Kondratiev wave

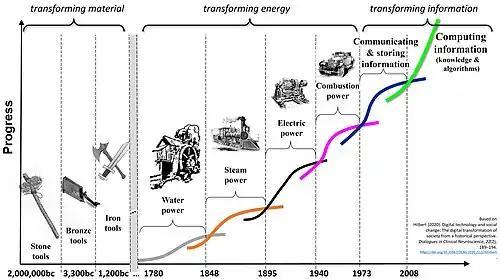

Some argue that this logic can be extended. The custom of classifying periods of human development by its dominating general purpose technology has surely been borrowed from historians, starting with the Stone Age. Including those, authors distinguish three different long-term metaparadigms, each with different long waves. The first focused on the transformation of material, including stone, bronze, and iron. The second, often referred to as the Industrial Revolution and Second Industrial Revolution, was dedicated to the transformation of energy, including water, steam, electric, and combustion power. Finally, the most recent metaparadigm aims at transforming information. It started out with the proliferation of communication and stored data and has now entered the age of algorithms, which aims at creating automated processes to convert the existing information into actionable knowledge.